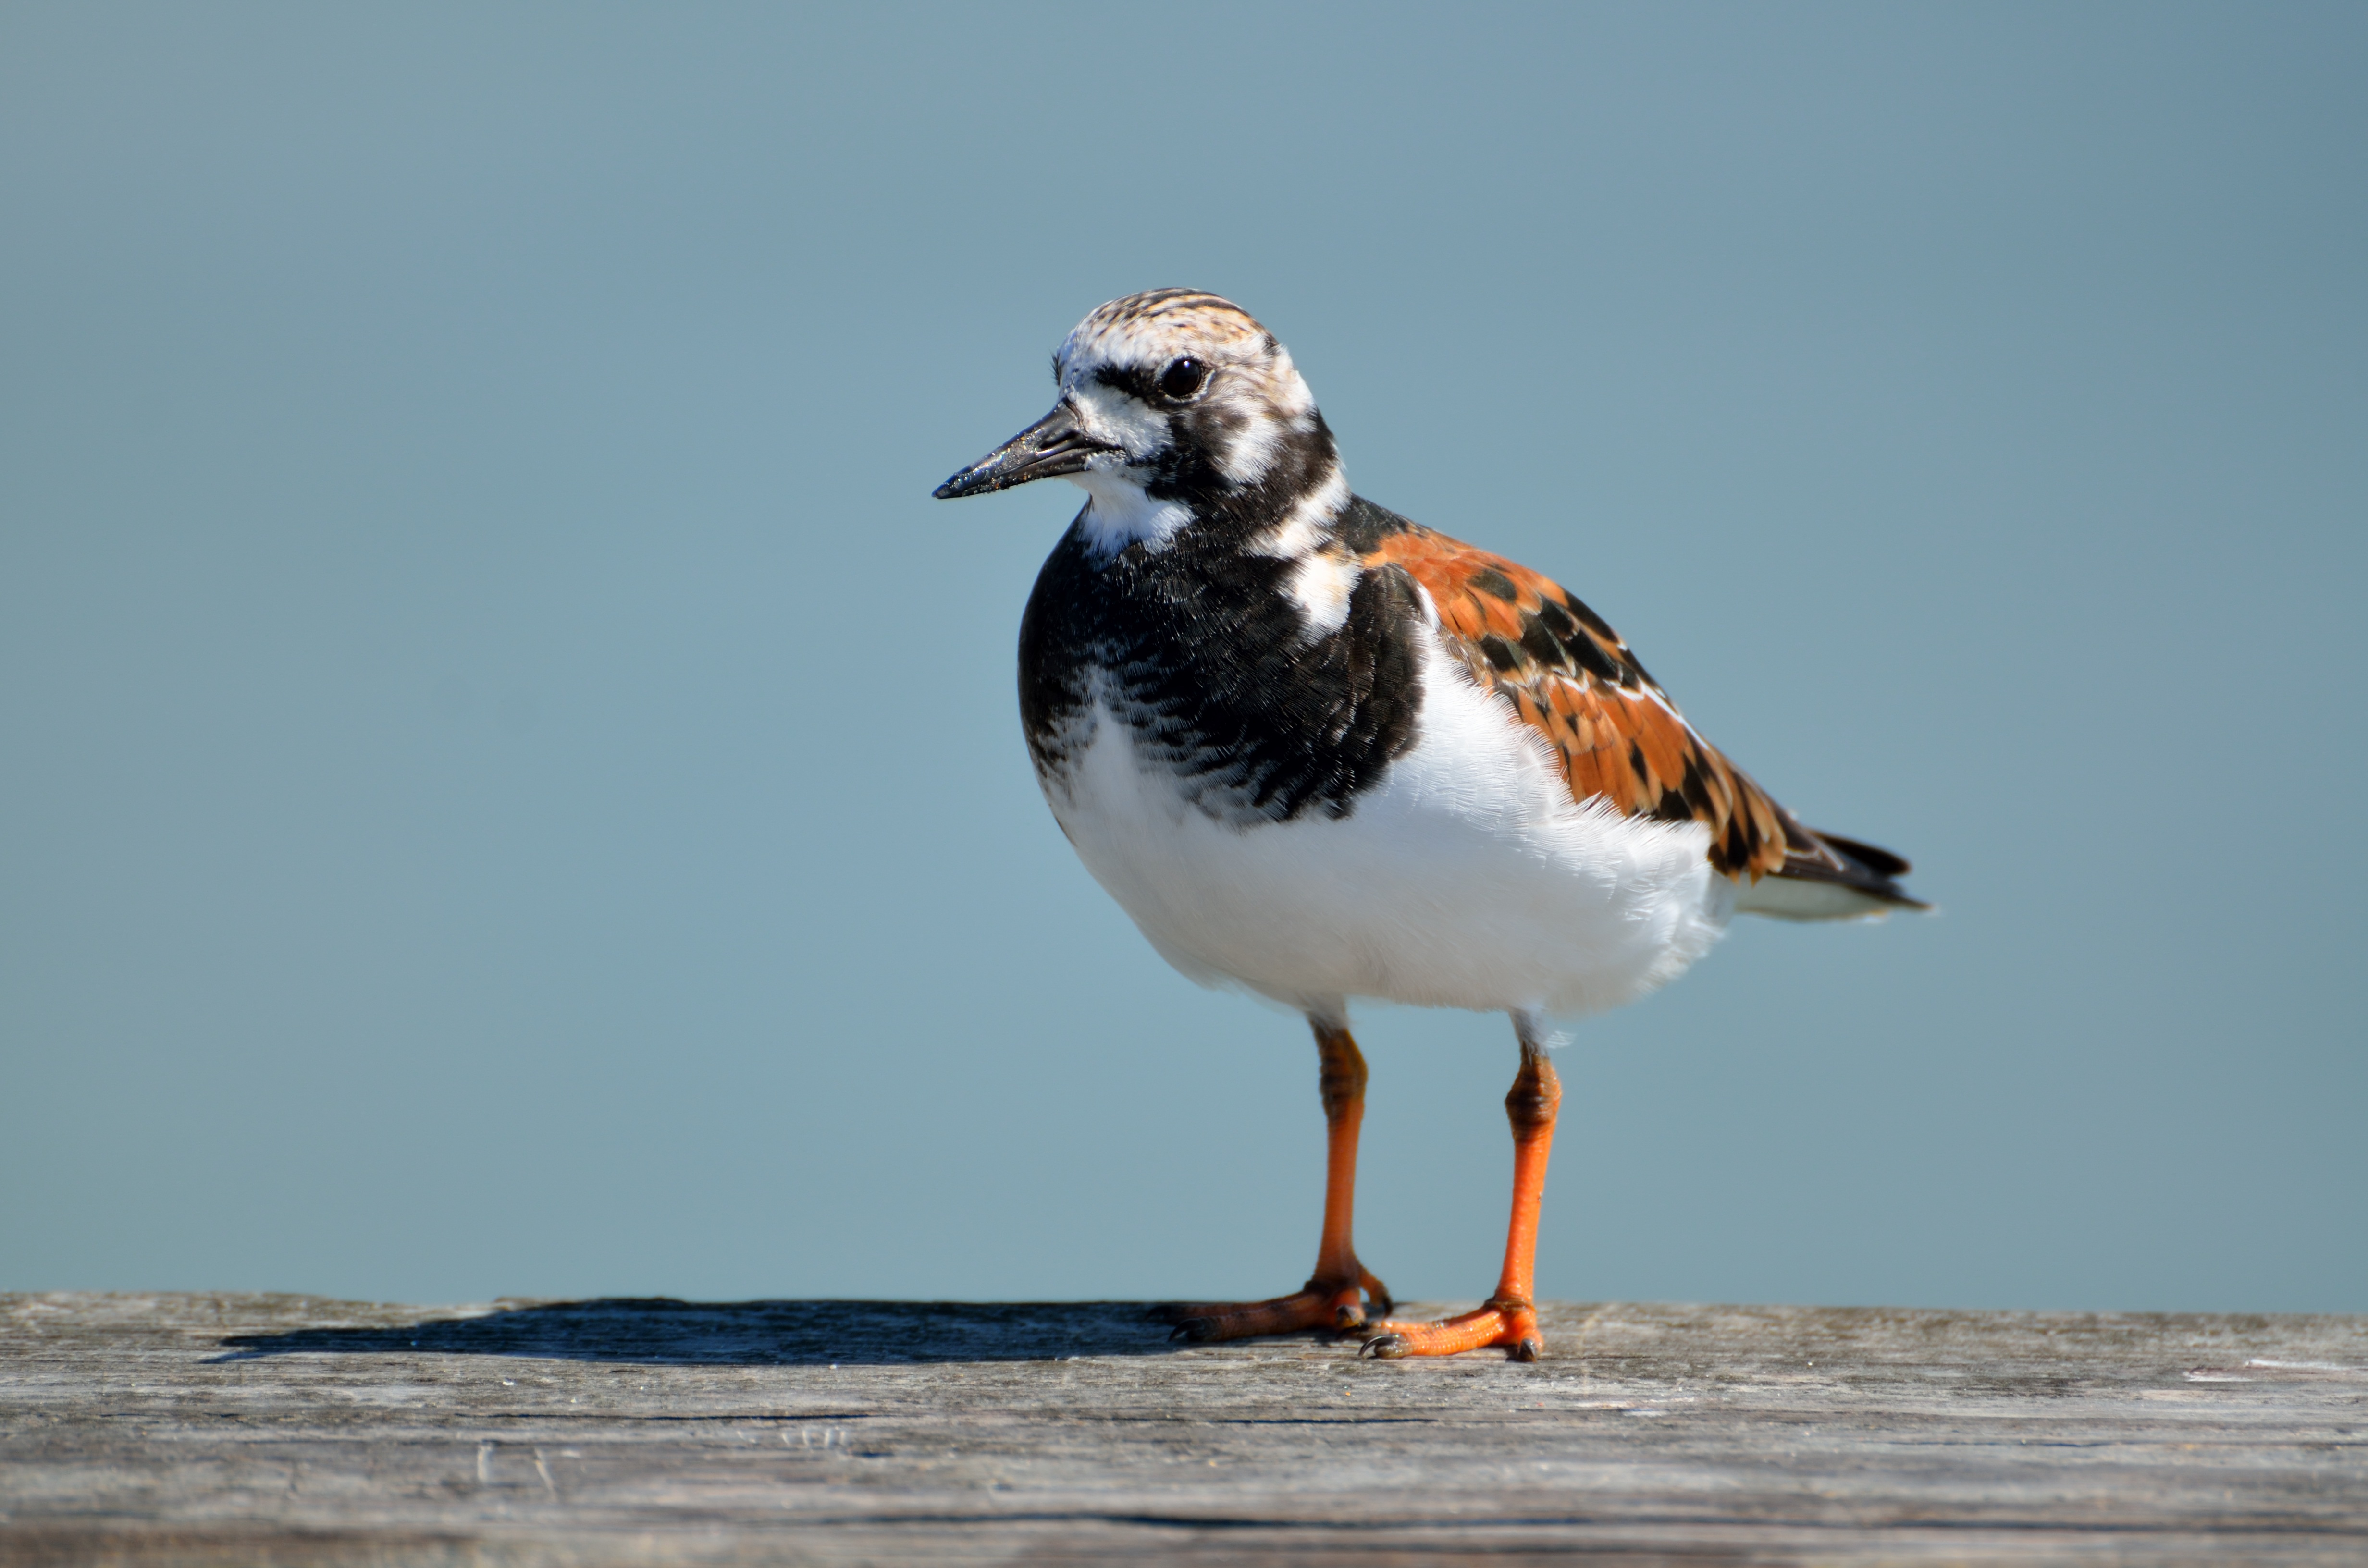
beach, sea, coast, water, nature, sand, ocean, walking, bird, shore, animal, seabird, wildlife, wild, standing, gull, beak, small, america, feather, fauna, plumage, south, wading, vertebrate, wader, shorebird, sandpiper, ruddy, turnstone, charadriiformes